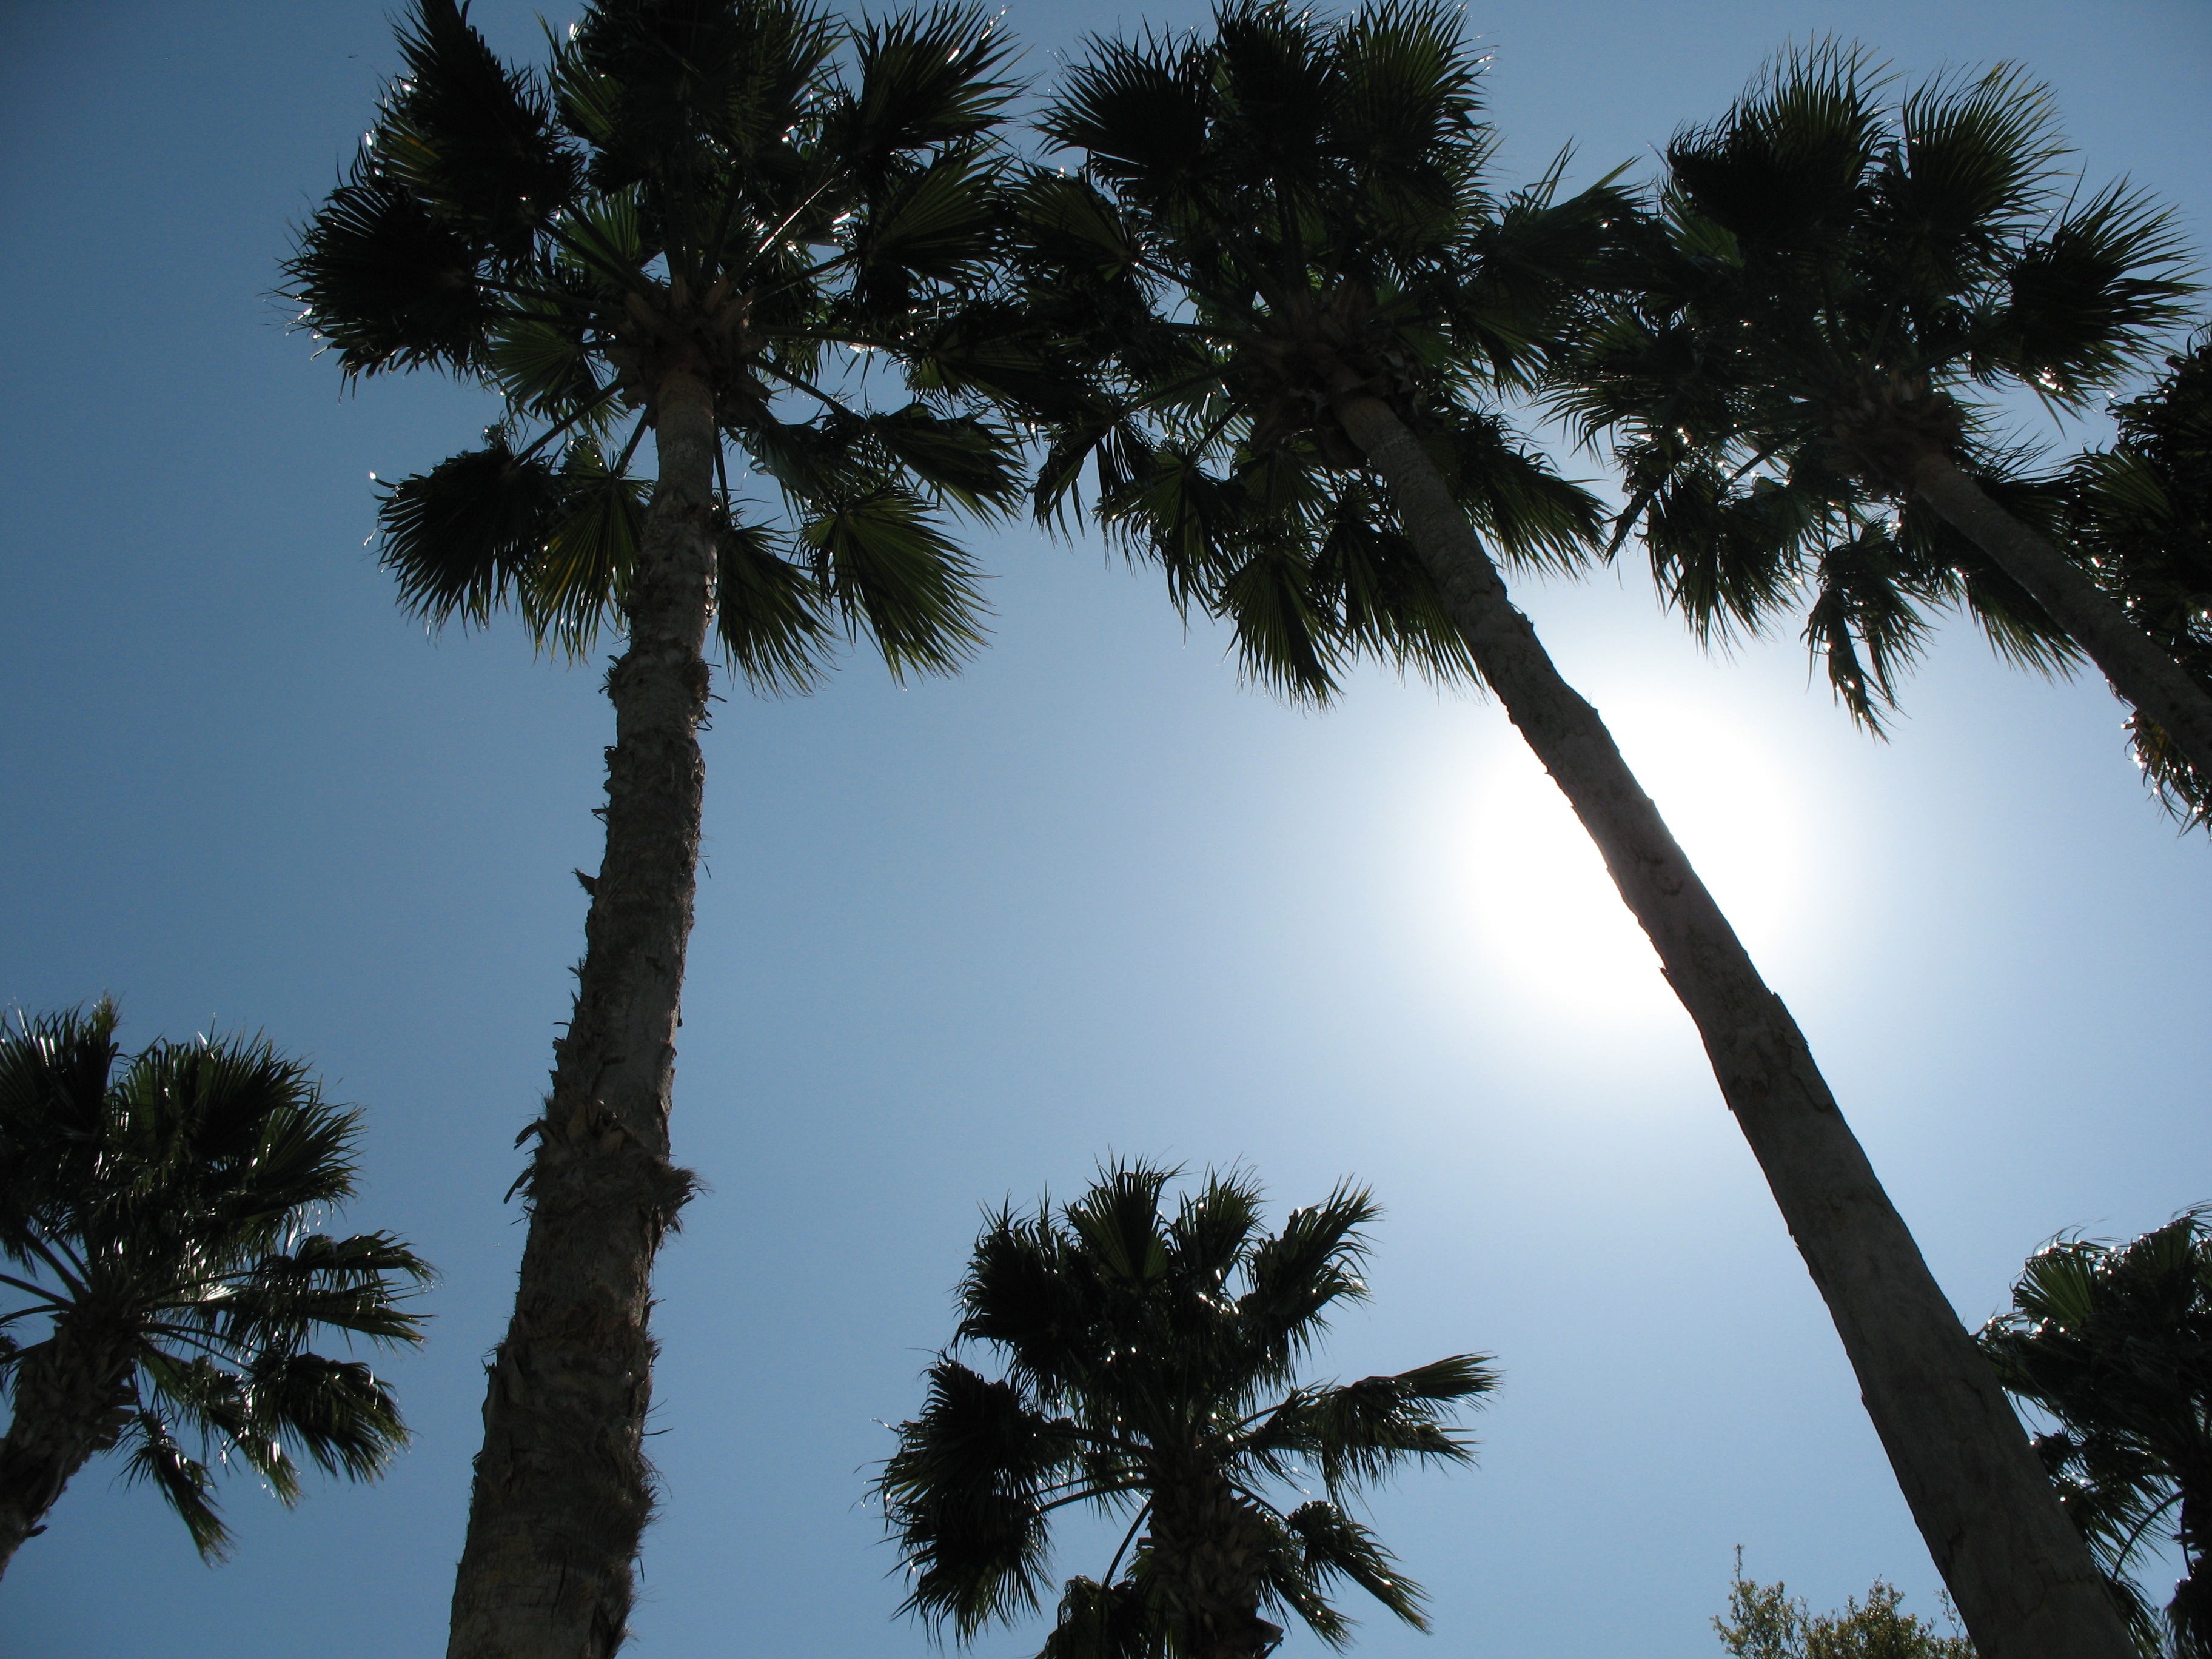
tree, nature, silhouette, plant, sky, sun, leaf, flower, wind, summer, travel, palm, botany, blue, california, palm trees, tropics, flowering plant, woody plant, land plant, arecales, palm family, borassus flabellifer